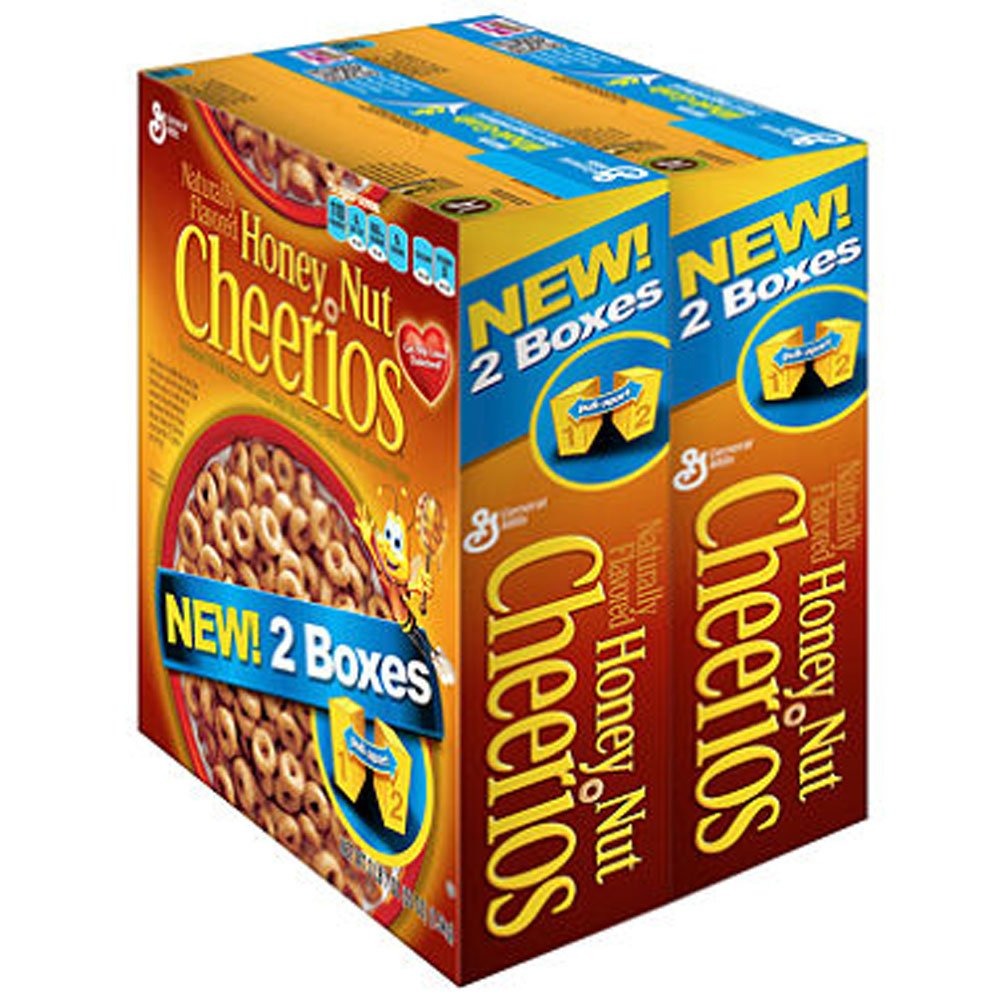
Item Name: SCS Honey Nut Cheerios - 27.5 Oz. Boxes - 2 Pk.
Bullet Point: Honey Nut whole grain cereal
Product Description: As part of a heart-healthy eating plan, eating Honey Nut whole grain cereal each day may help lower your cholesterol. In fact, 3 grams of soluble fiber daily from whole grain oats (as provided by this cereal) with a diet low in saturated fat and cholesterol can reduce the risk of heart disease. Made with whole grains and low in fat, Cheerios also provides 12 essential vitamins and minerals. That's something that everyone can smile abou
Value: 55.0
Unit: Ounce

Price: 21.99